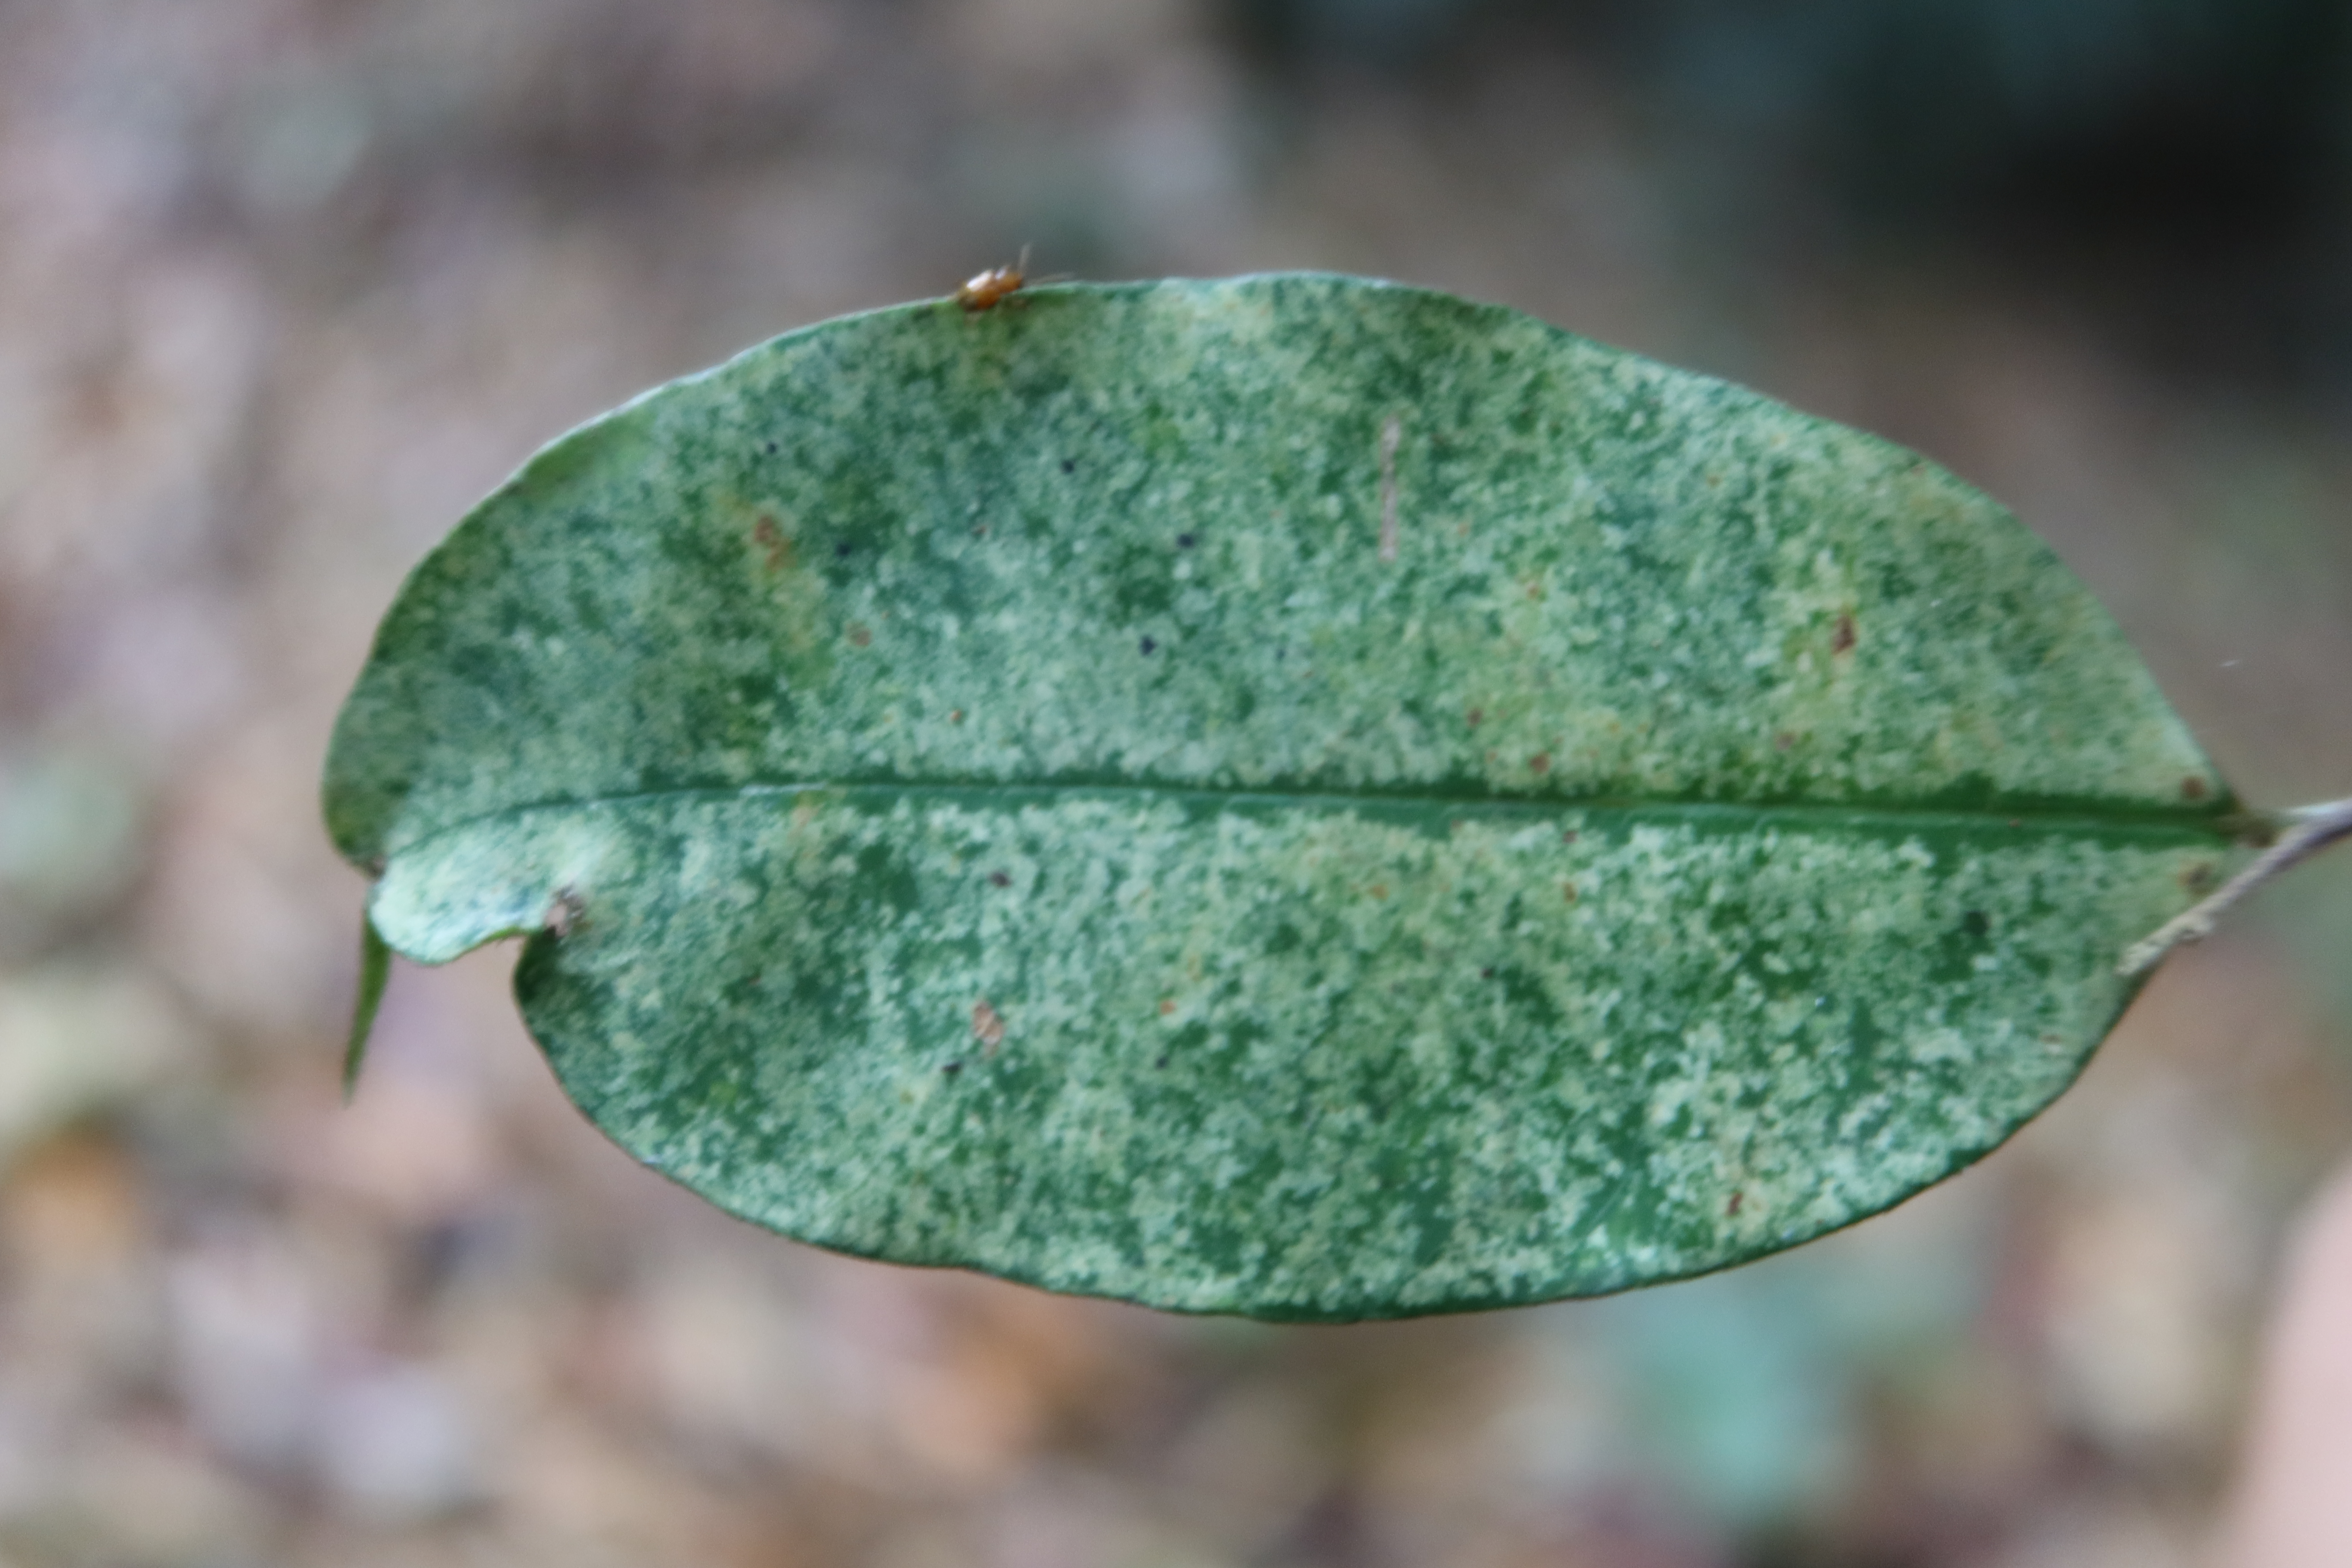
Label: Downy mildew